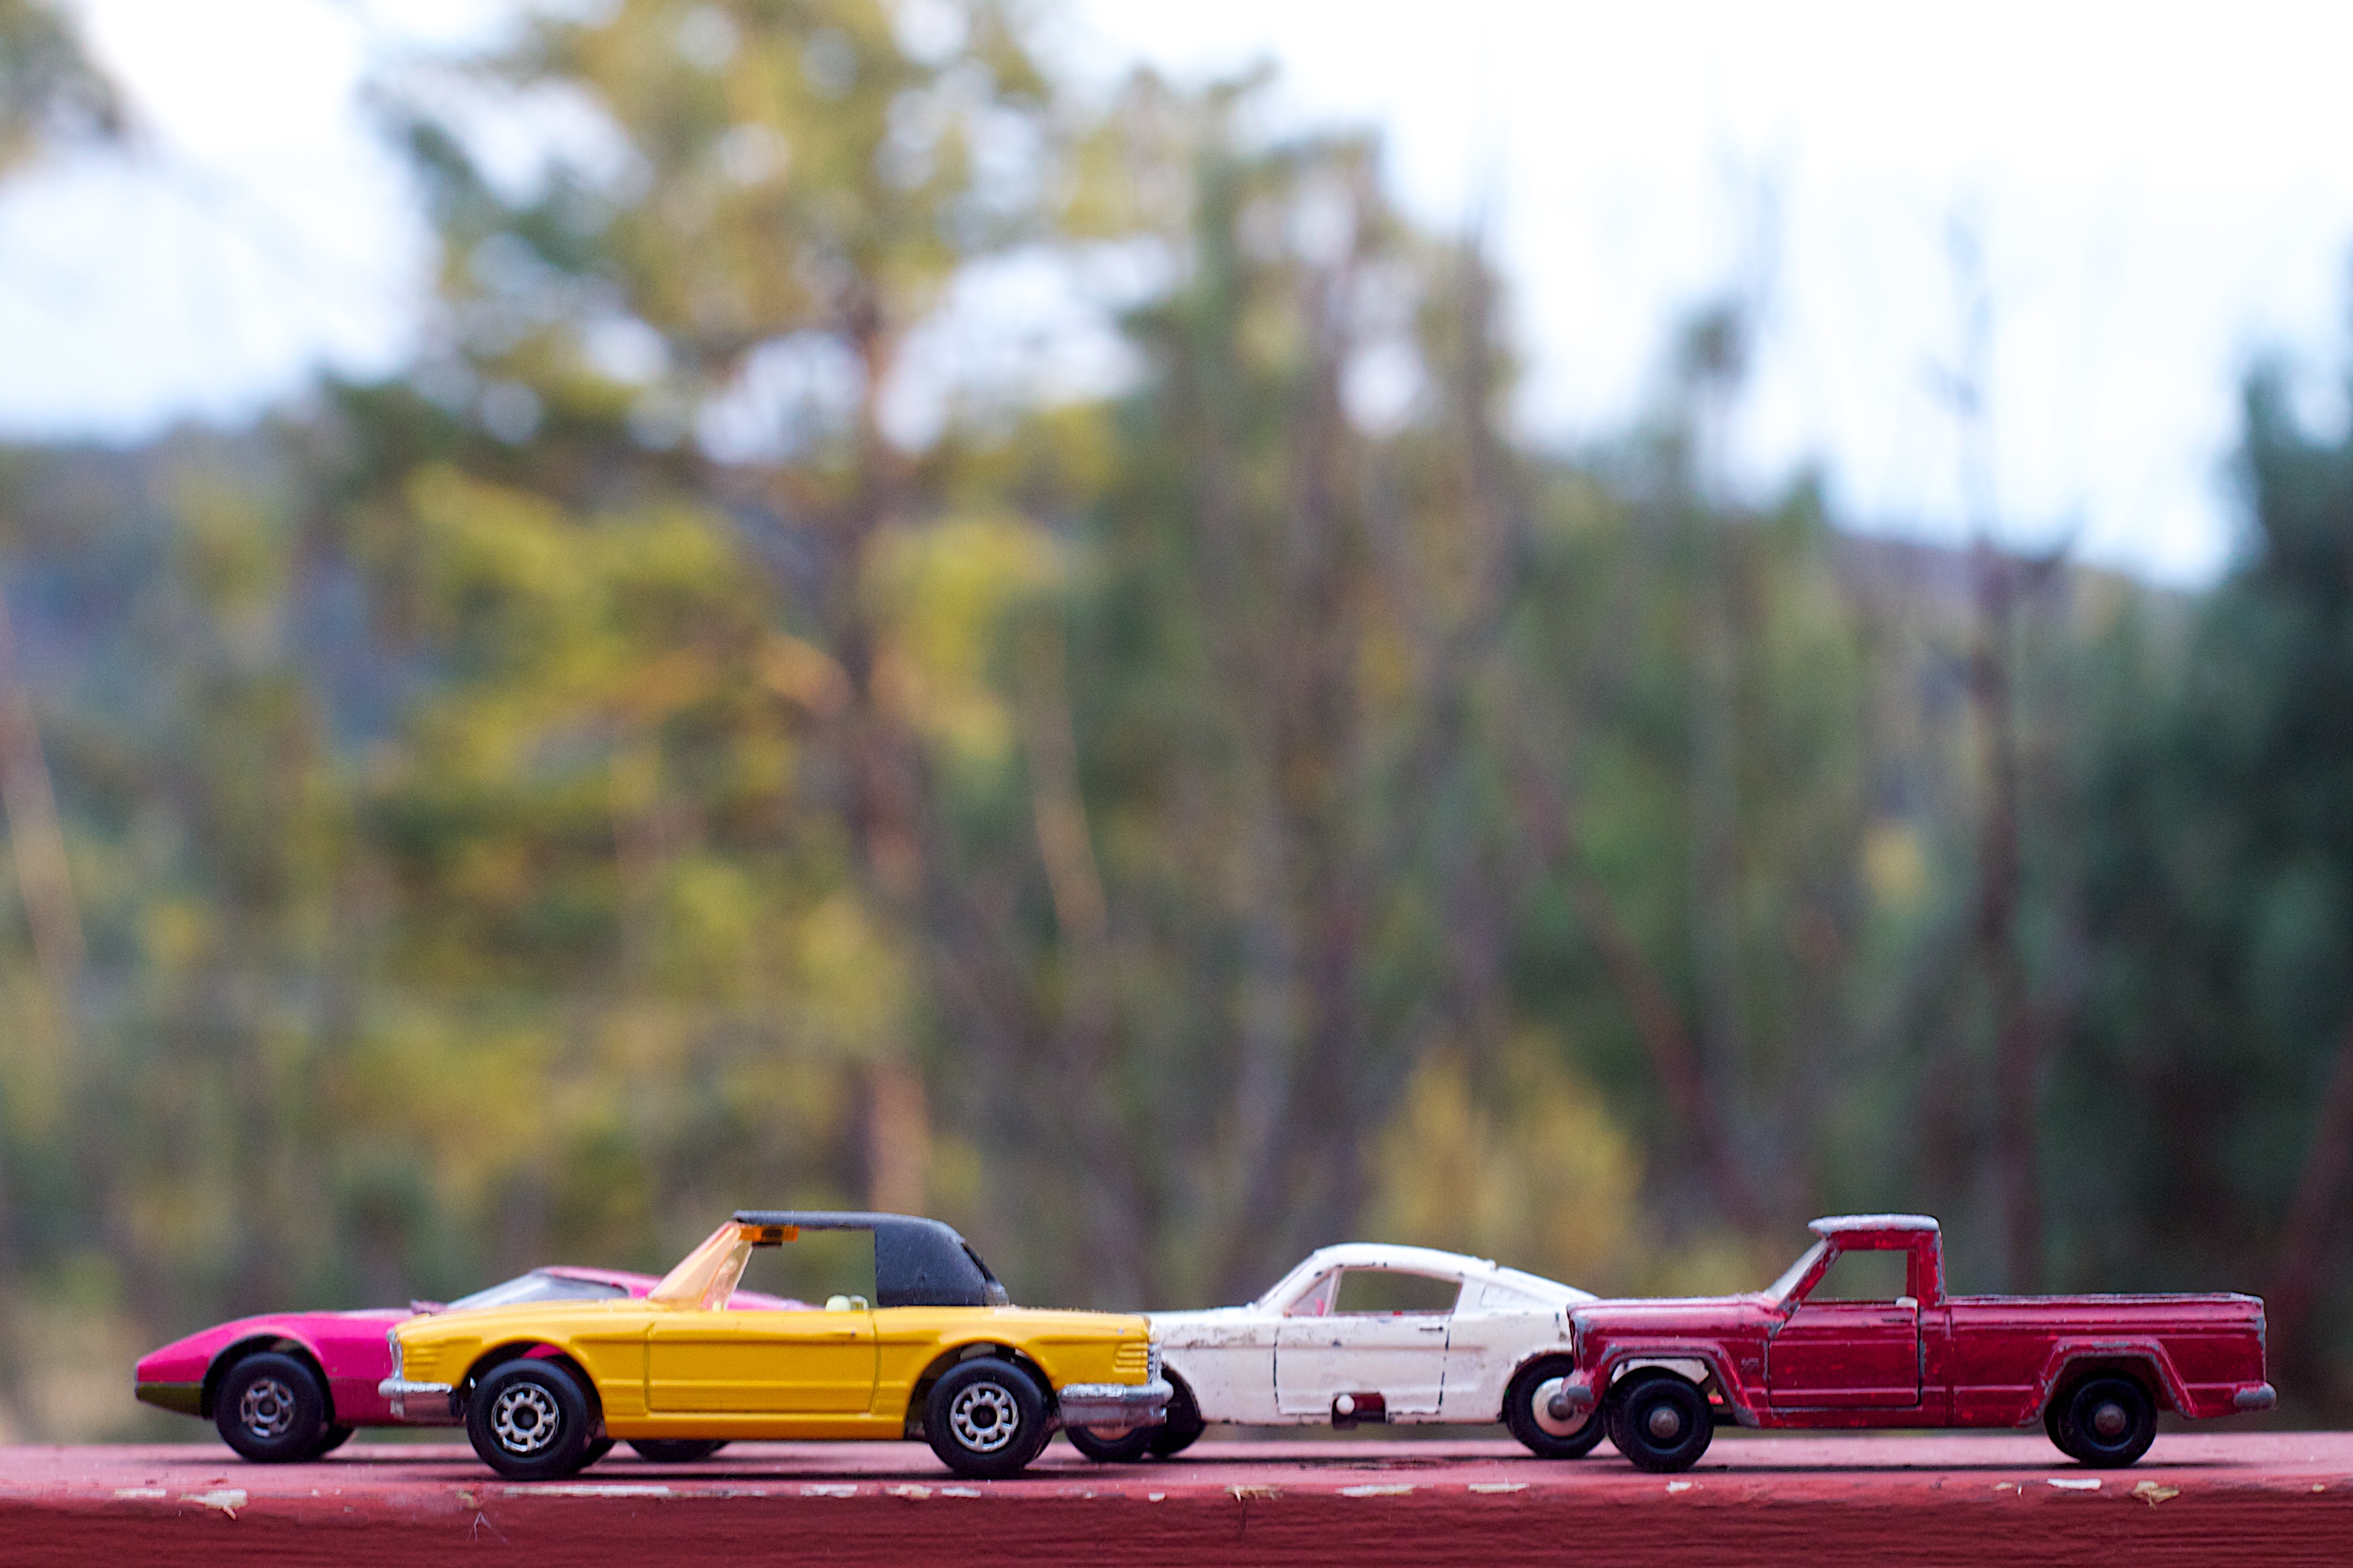
car, vehicle, sports car, muscle car, race car, supercar, racing, matchbox, land vehicle, auto racing, automobile make, automotive design, luxury vehicle, performance car, stock car racing